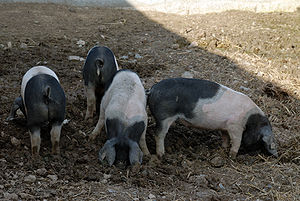
Angler sadelsvin
Angler sadelsvin
Angler sadelsvin er en svinerace fra halvøen Angel i Sydslesvig.